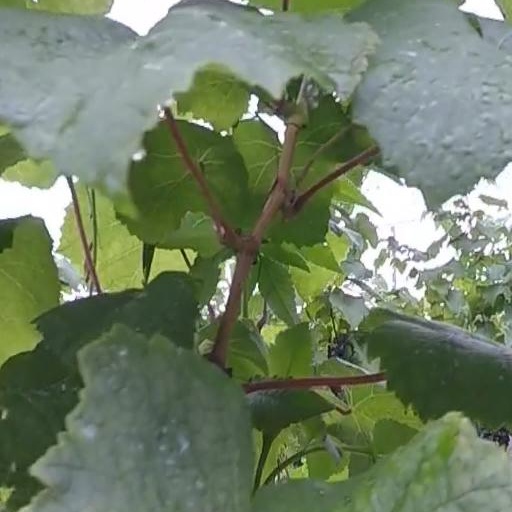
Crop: grape